Answer in natural language. Estimate the real world distances between objects in the image. Which object is closer to black colour tv stand, framed landscape painting with airship or Book? Choose between the following options: framed landscape painting with airship or Book
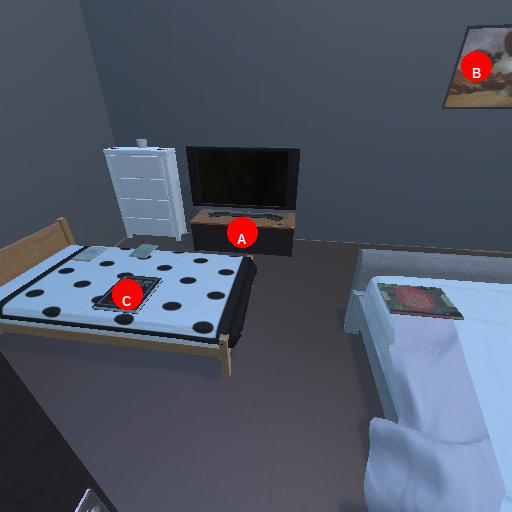
<answer>Book</answer>